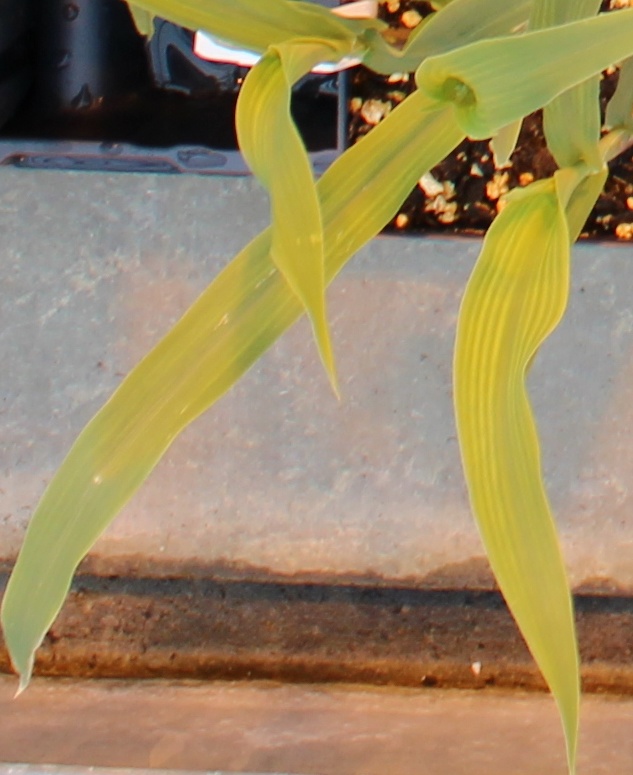
Label: Corn